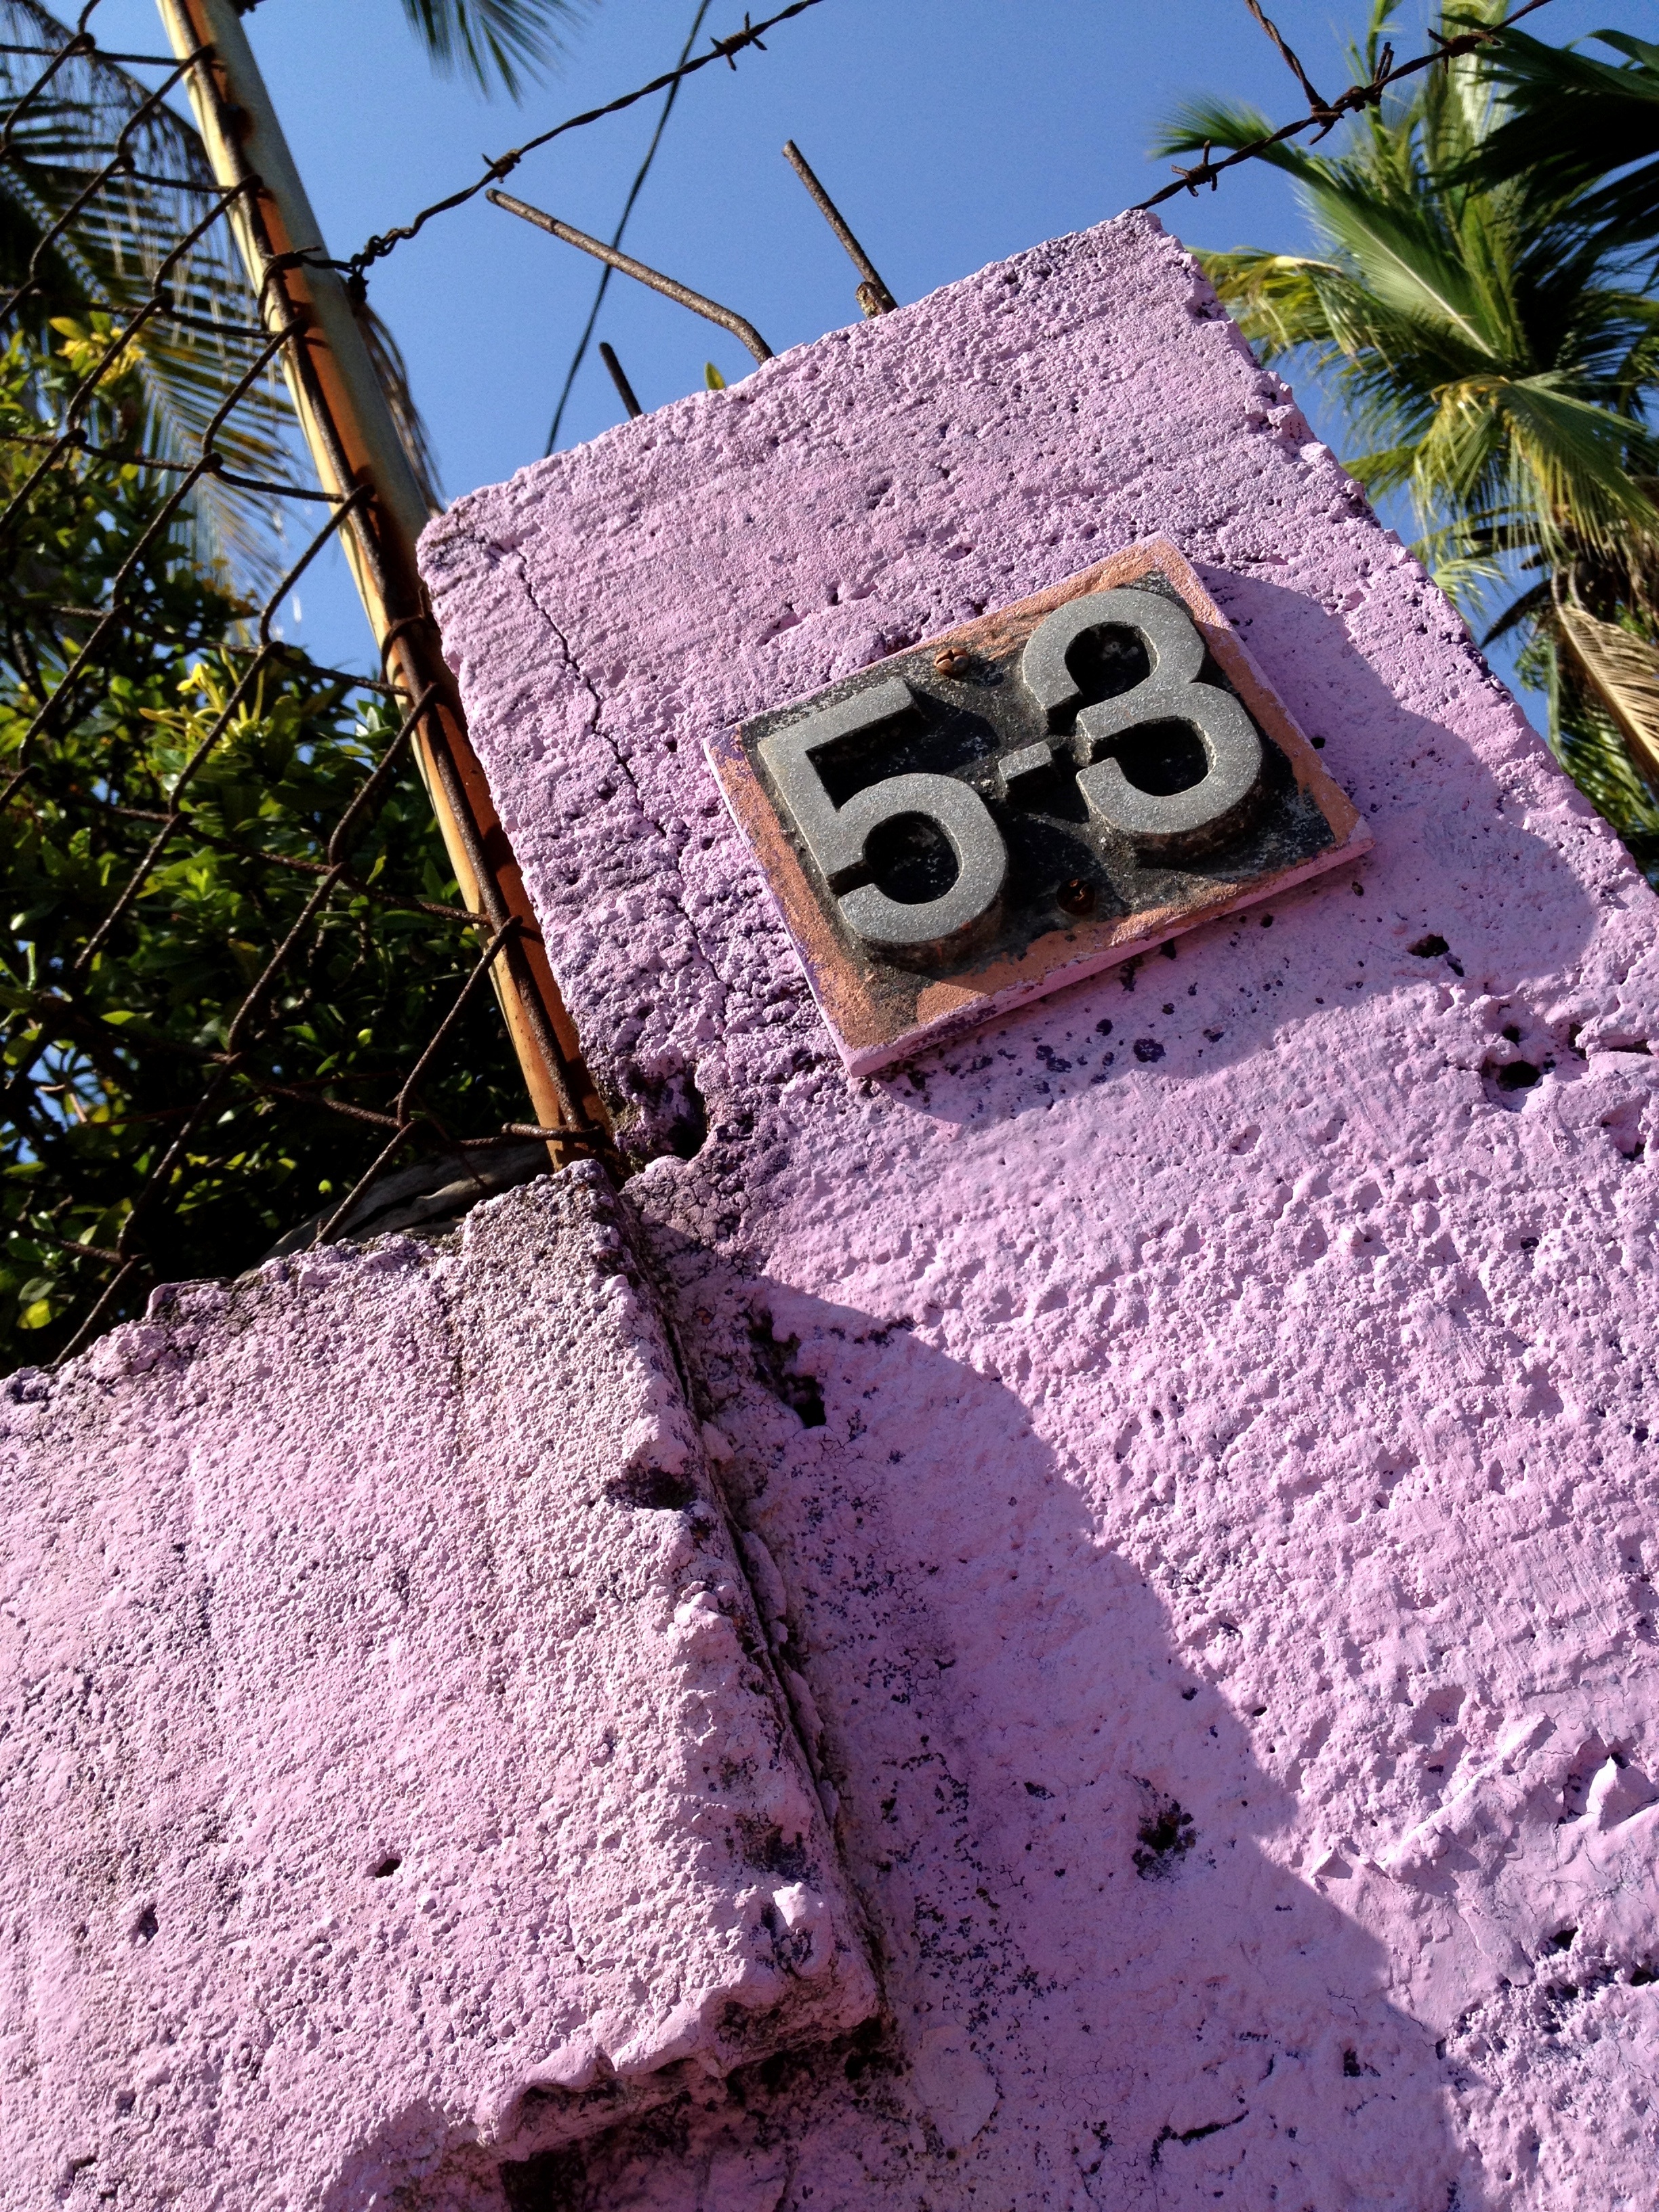
rock, fence, purple, wall, color, soil, blue, colorful, material, art, numbers, design, shape